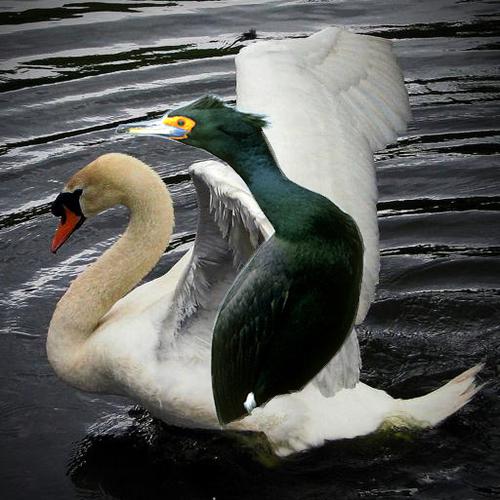
Bird species: Red_faced_Cormorant
Bird type: waterbird
Background: water